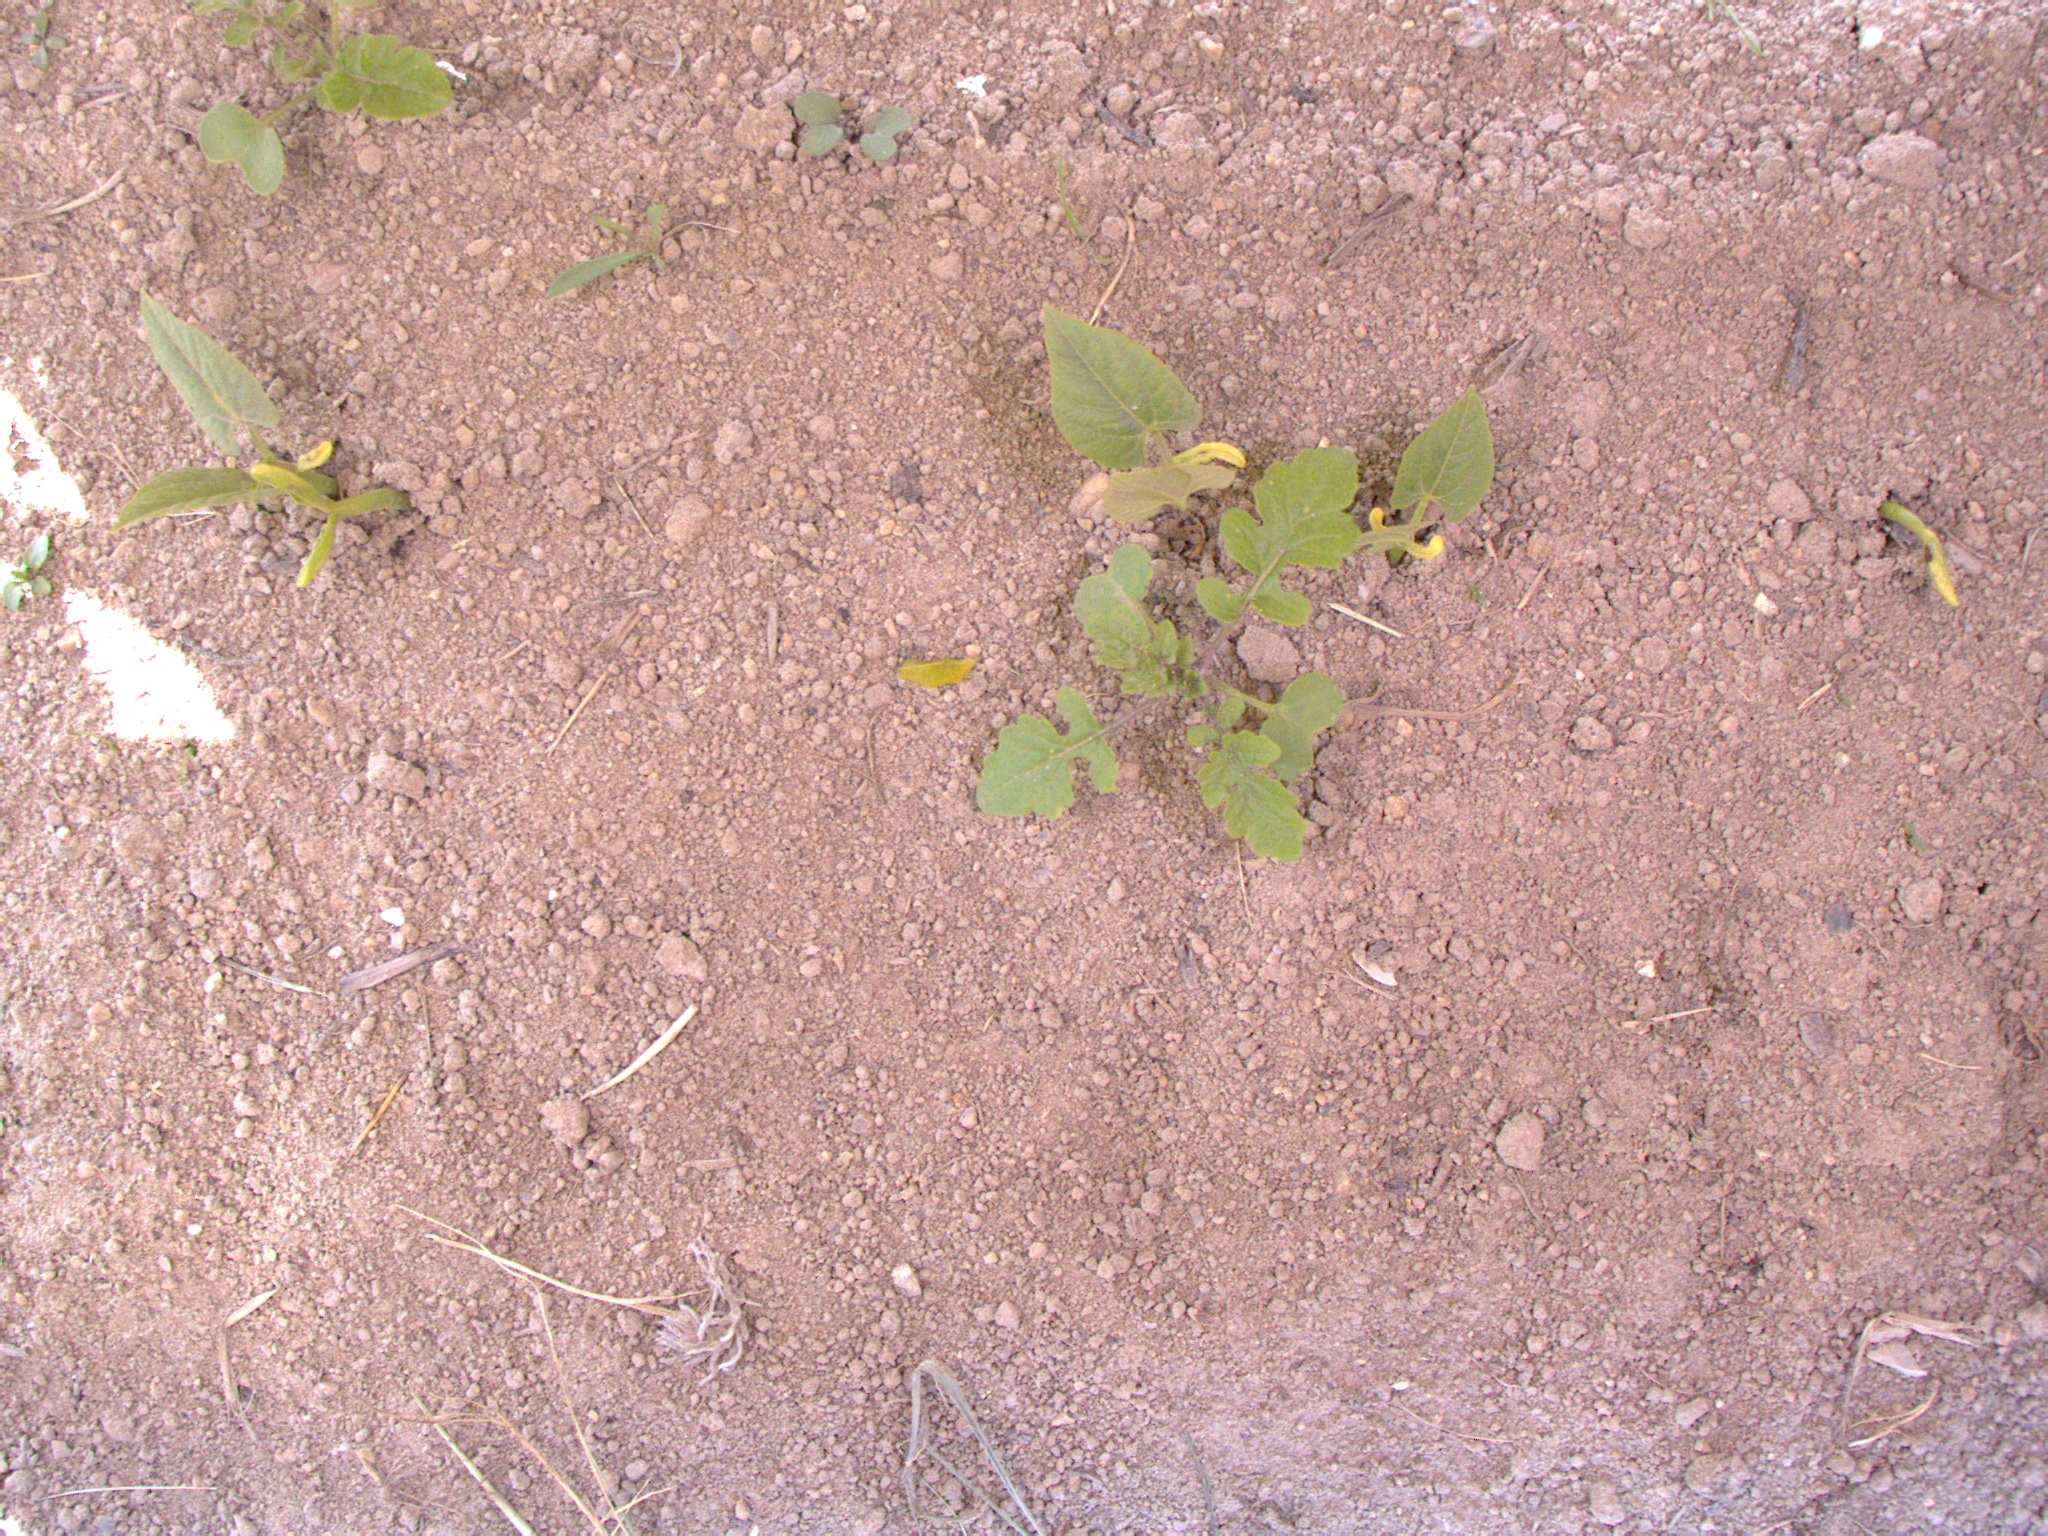
Crop: bean
Objects: bean, bean, bean, bean, bean, stem_bean, stem_bean, stem_bean, stem_bean, stem_bean